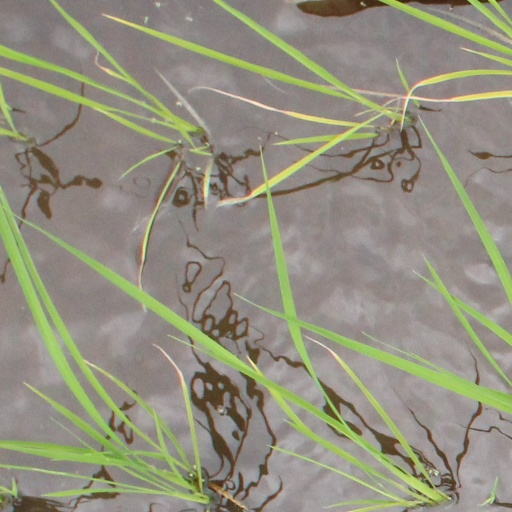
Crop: rice